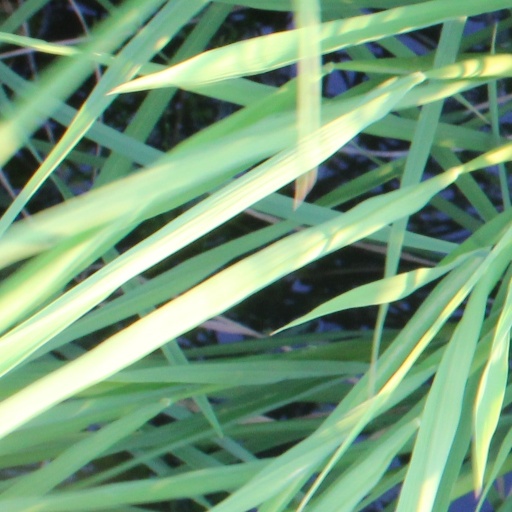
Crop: rice